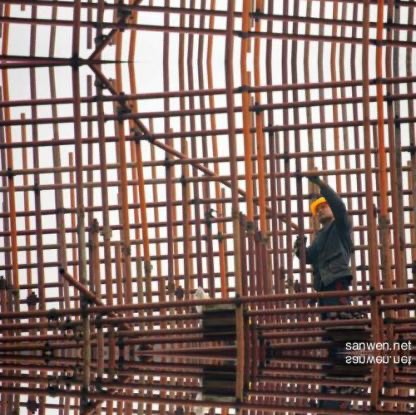
Objects in the image:
label: helmet